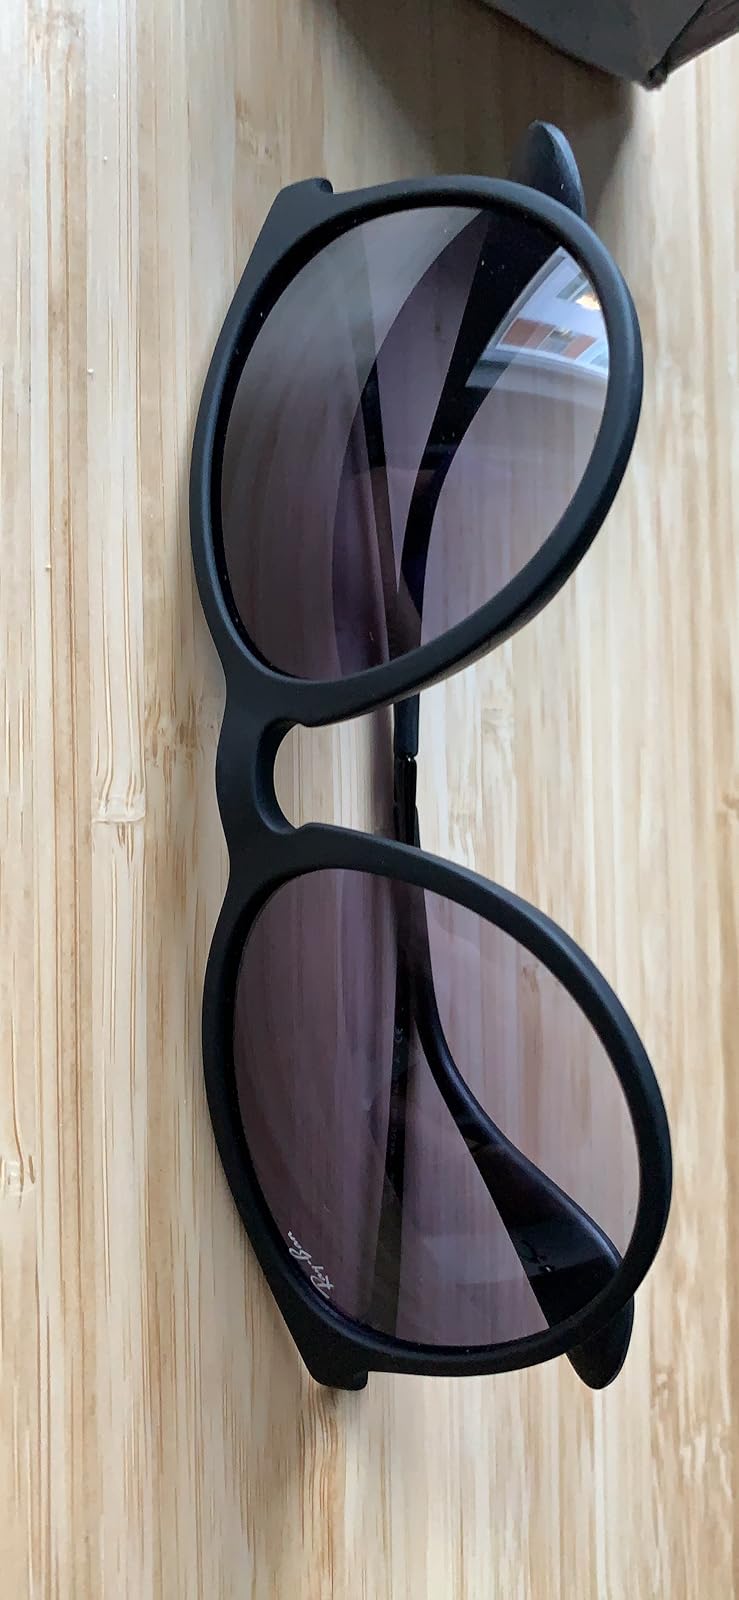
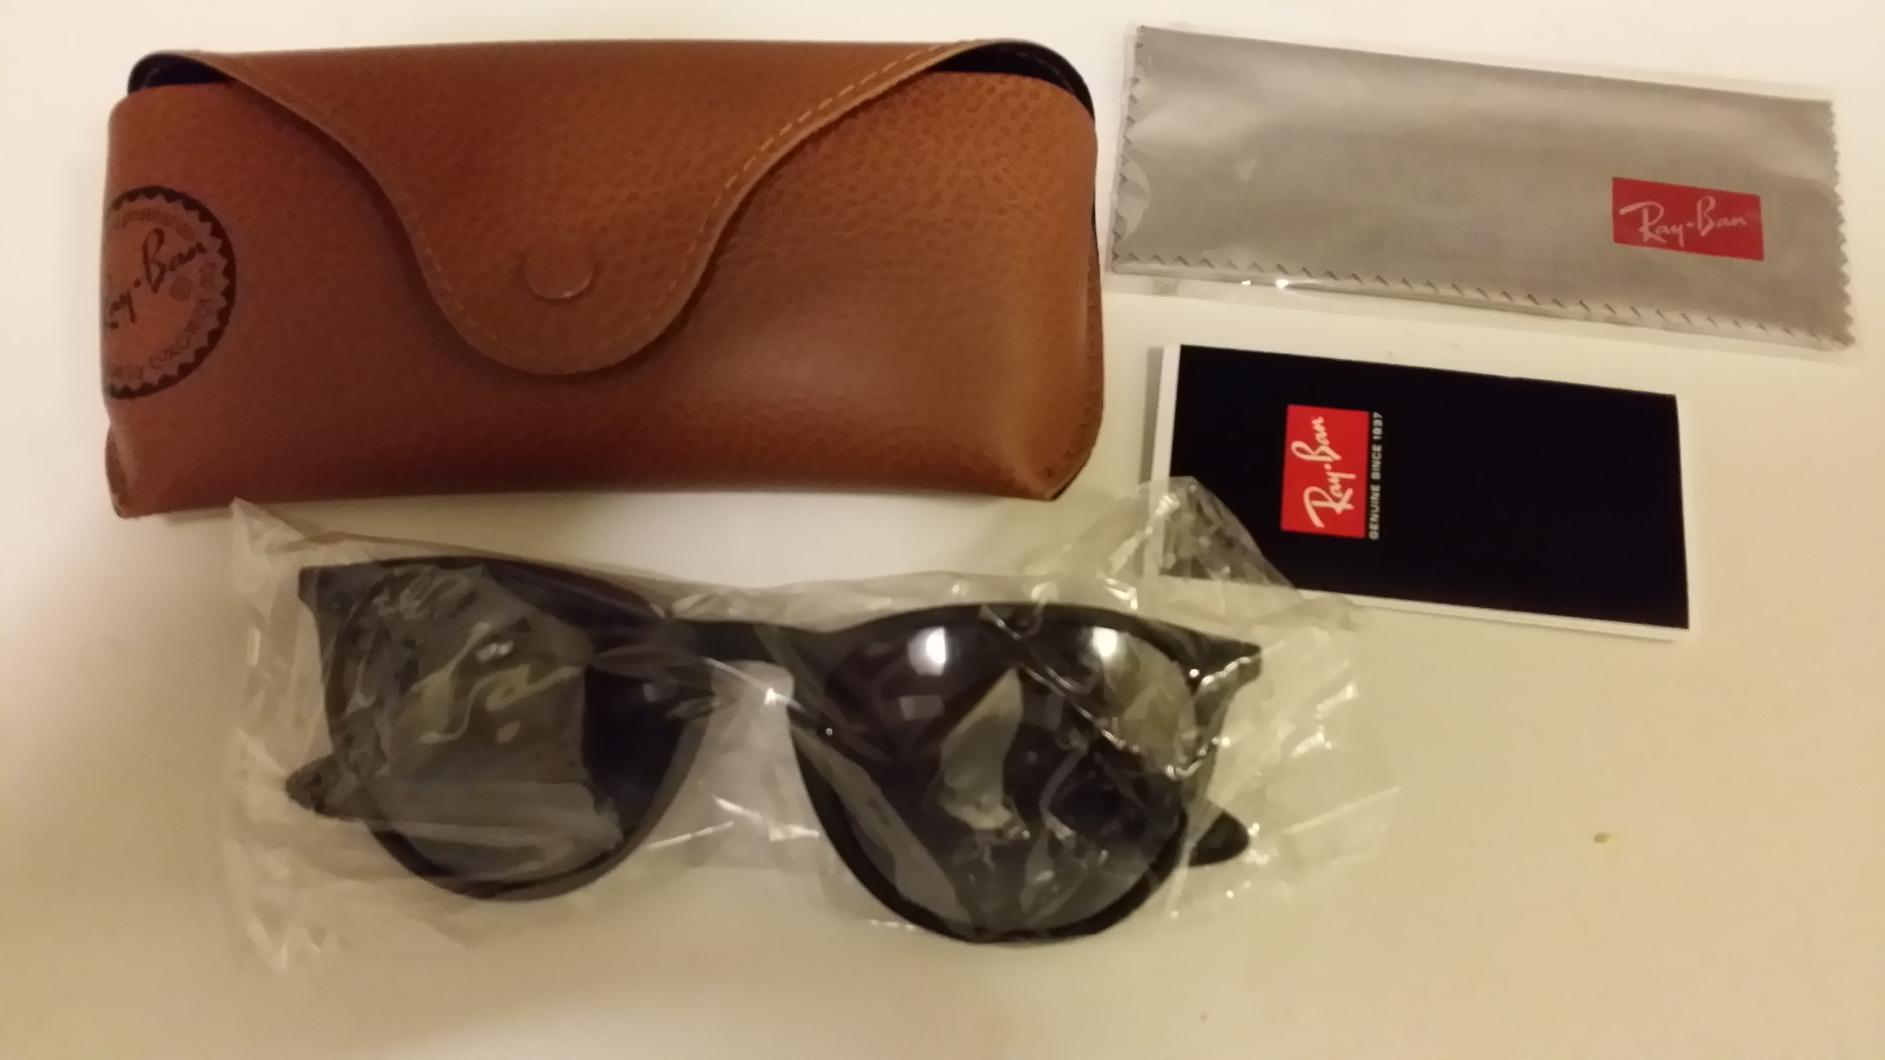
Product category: accessories_sunglasses
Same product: yes